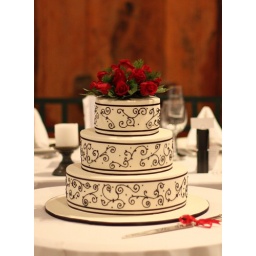
Hand piped black swirls &amp;amp; thin black ribbon around the side &amp;amp; fresh roses by Flowers of Distinction Albury.